Iddaru Pellala Muddula Police

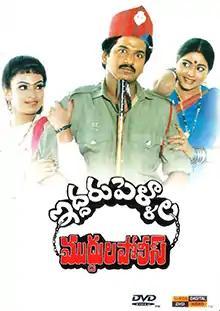
DVD cover

Iddaru Pellala Muddula Police is a 1991 Telugu-language comedy film directed by Relangi Narasimha Rao. The film stars Rajendra Prasad, Divyavani, Poojitha and Anusha. It is the debut of actress Anusha in the film industry, and was a box office hit. The film was later remade in Kannada as "Ibbaru Hendira Muddina Police" and in Tamil as "Rendu Pondatti Kaavalkaaran", both versions were directed by Relangi himself.